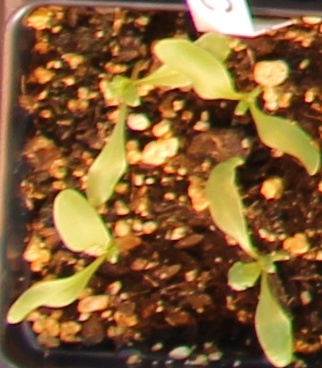
Label: Sugar beet